Antoine Griezmann

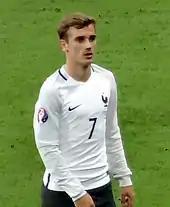
Griezmann playing for France at UEFA Euro 2016

On 27 February 2014, Griezmann received a call-up to France's senior squad by coach Didier Deschamps to play in a friendly against the Netherlands at the Stade de France. On 5 March, he debuted as a starter in the 2–0 home victory and playing the first 68 minutes. On 13 May, he was named in Deschamps' squad for the 2014 FIFA World Cup. Against Paraguay in Nice on 1 June, he scored his first international goal for France, opening a 1–1 draw. He added two more as a late substitute for Olivier Giroud in France's final warm-up match, against Jamaica on 8 June, the final two in an 8–0 victory. On 15 June, he was selected to start in France's first match of the World Cup, replacing the injured Franck Ribéry on the left side of the team's attack as they defeated Honduras 3–0 in Porto Alegre. In the last 16 against Nigeria, his pressure led to Joseph Yobo scoring a late own goal for a 2–0 French victory. France were eliminated in the quarter-finals by eventual champions Germany.